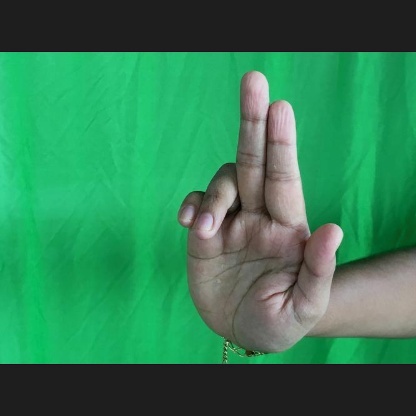
Mudra: Ardhapathaka